Palace Theater (Los Angeles)

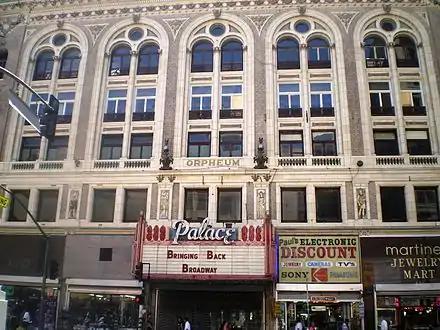
The building in 2008

Palace Theatre, formerly Orpheum Theatre, Orpheum-Palace Theatre, Broadway Palace, Fox Palace, and New Palace Theatre, is a historic five-story theater and office building located at 636 S. Broadway in the Broadway Theater District in the historic core of downtown Los Angeles. It is the oldest theater that remains on Broadway and the oldest remaining original Orpheum theater in the United States.